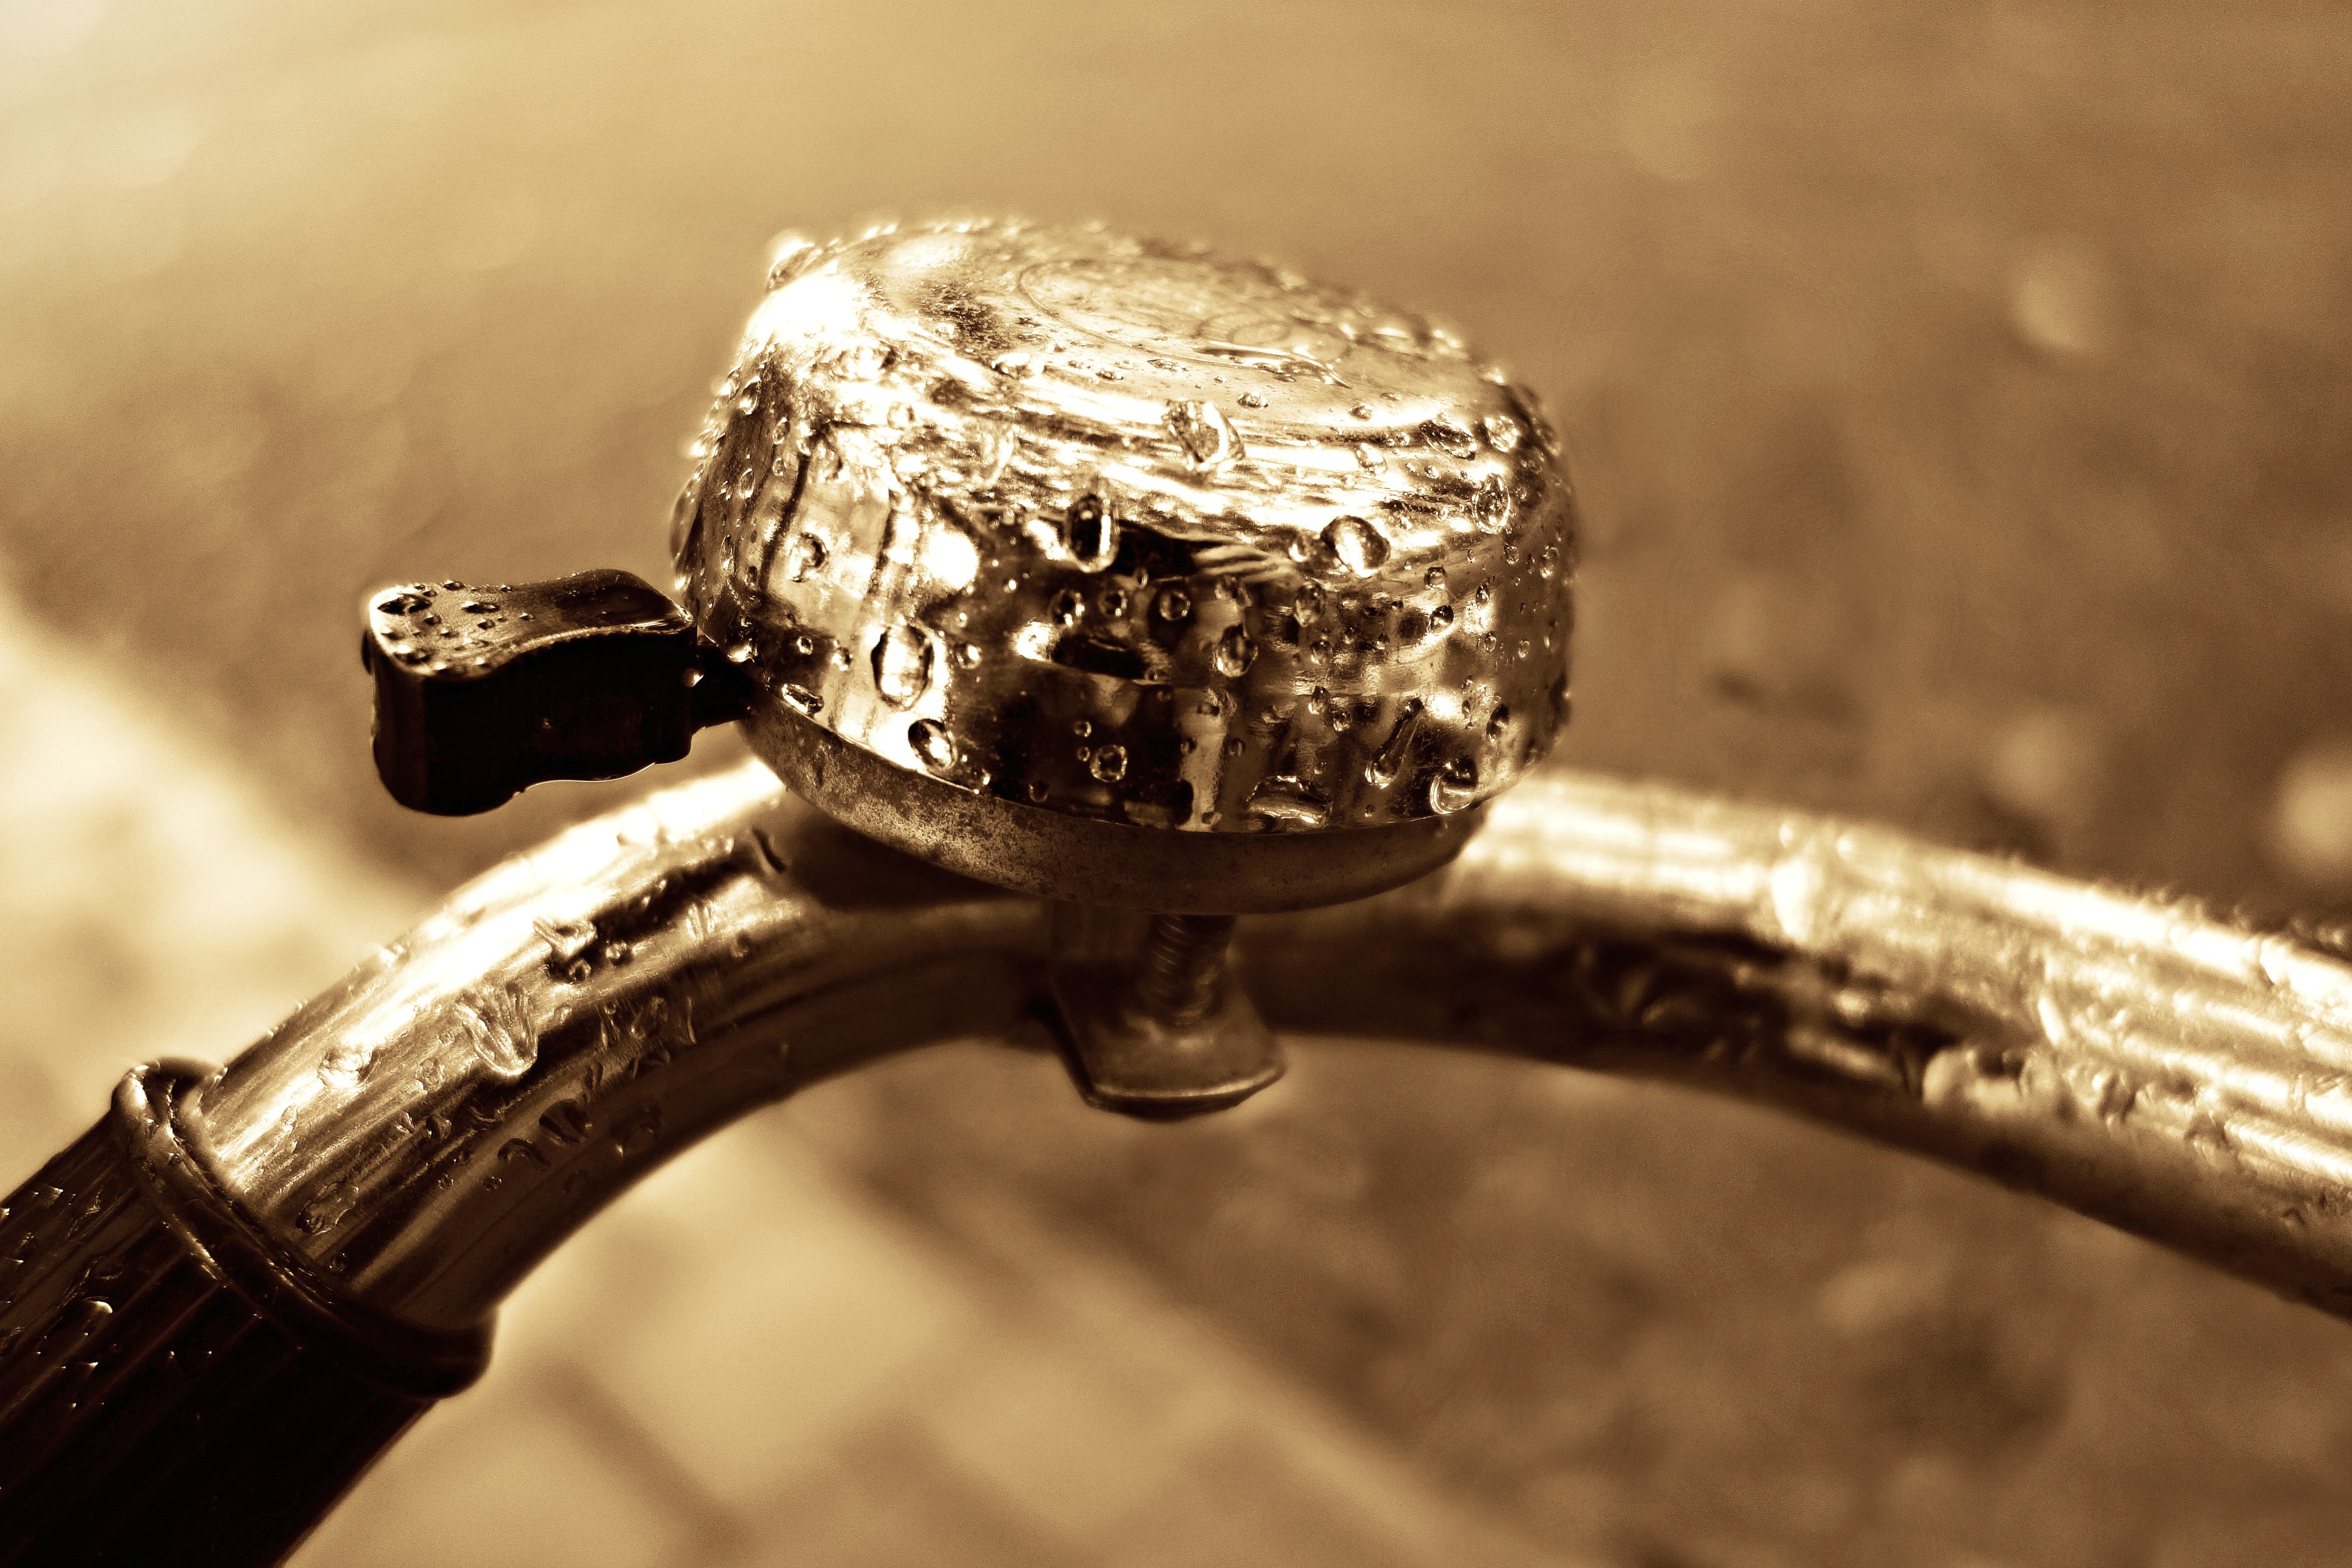
hand, photography, rain, ring, bicycle, bike, alarm, bell, metal, monochrome, wedding ring, close up, jewellery, sepia, chrome, silver, raindrops, safety, handlebars, drops, warning, diamond, grip, macro photography, bike bell, bicycle bell, bicycle bell in the rain, fashion accessory